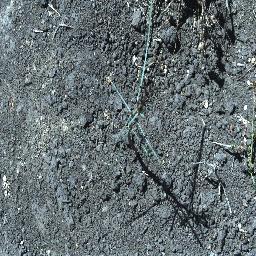
Label: parkinsonia